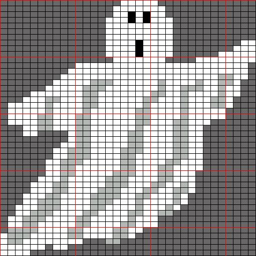
knitting pattern but still it is an interesting and it is only a simple matter of stitching using the chart .